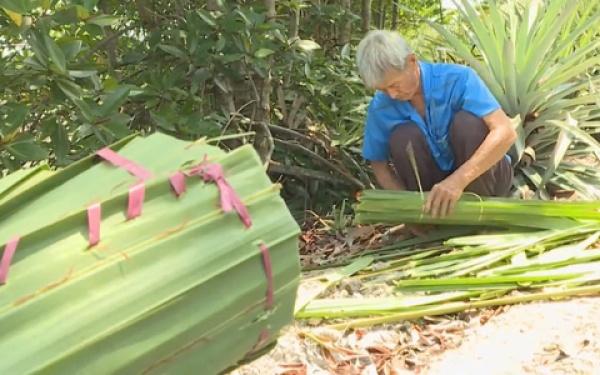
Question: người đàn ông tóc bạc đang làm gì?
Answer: ông ấy đang ngồi bó các lá dừa